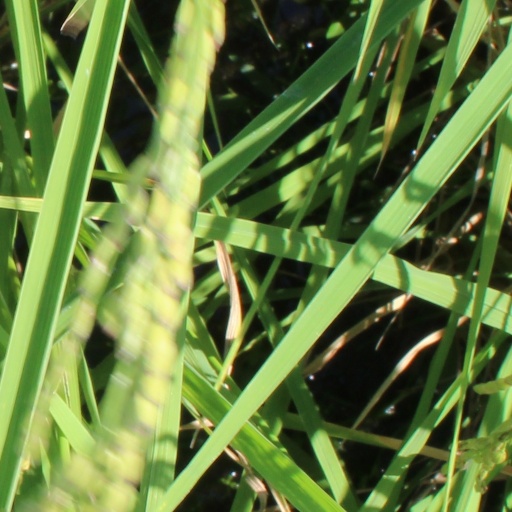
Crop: rice